Robert Etheridge, Junior

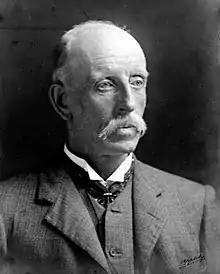
Formal portrait of Etheridge, signed by L. W. Appleby. Australian Museum

Robert Etheridge (23 May 1847 – 4 January 1920) was a British palaeontologist who made important contributions to the Australian Museum.